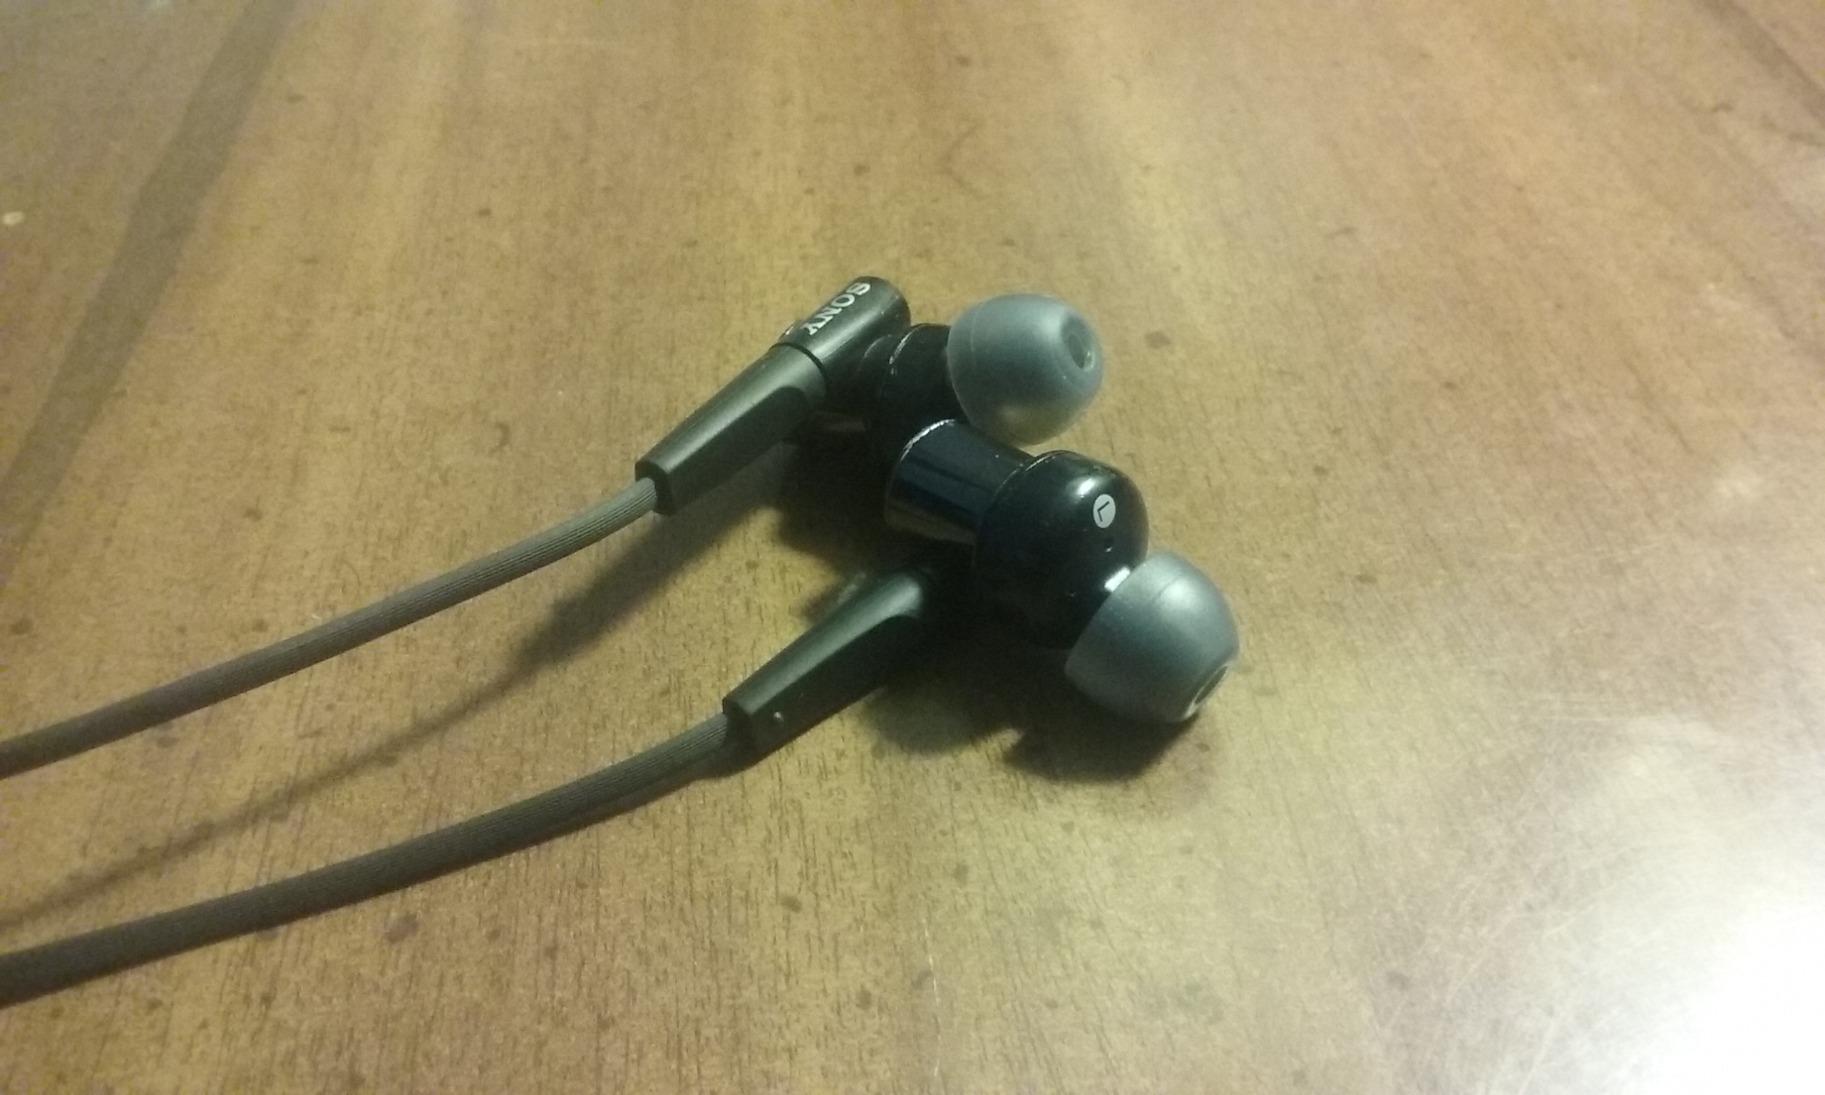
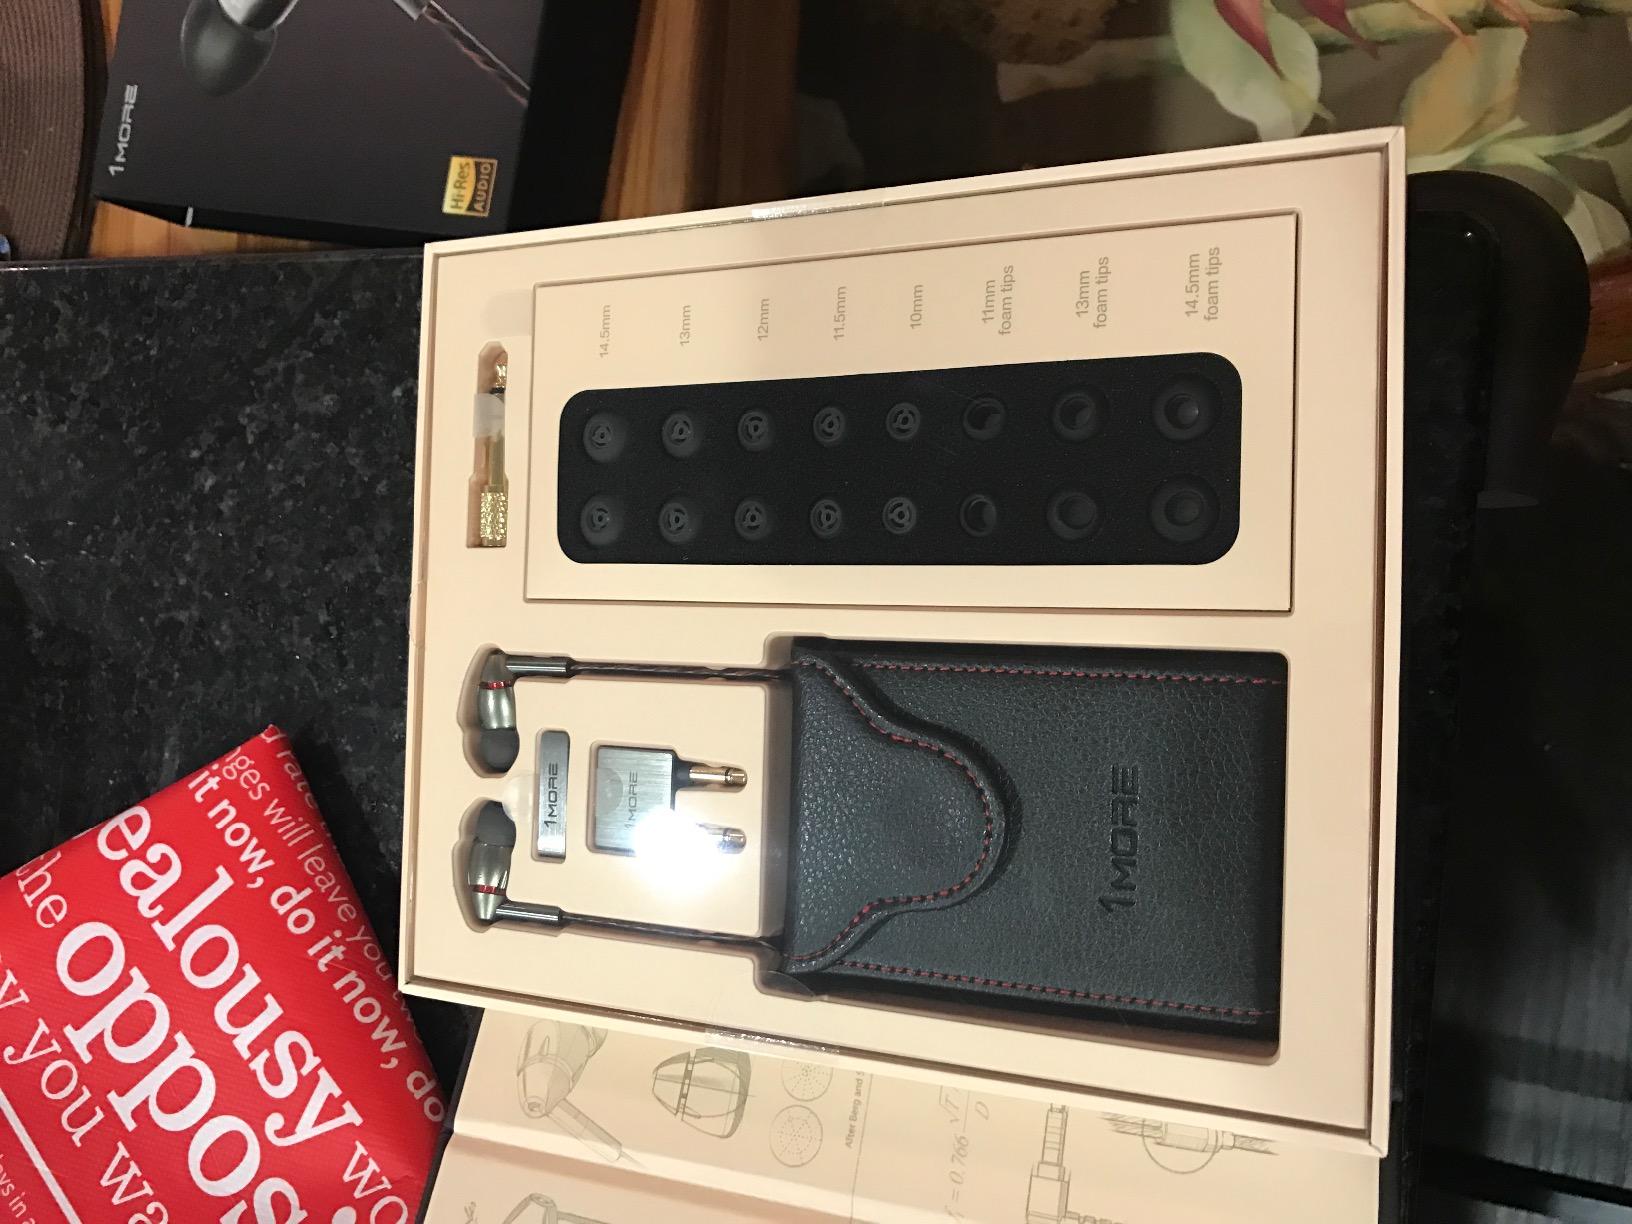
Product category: headphones
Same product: no